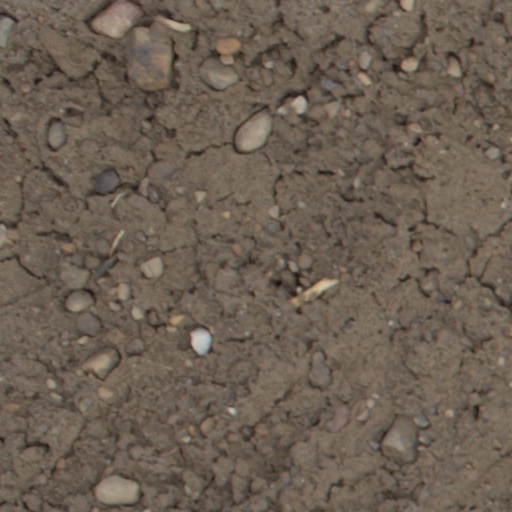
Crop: wheat